Deer Creek (Nevada County, California)

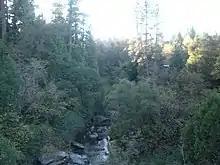
Deer Creek in 2011

The California Office of Environmental Health Hazard Assessment has issued a safe advisory for any fish caught in Deer Creek due to elevated levels of mercury.